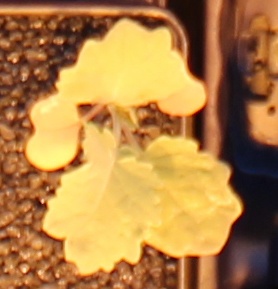
Label: Canola